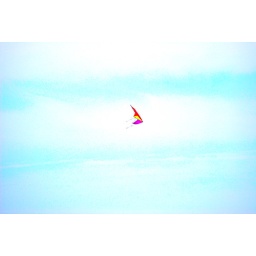
A kite flying over comporta beach